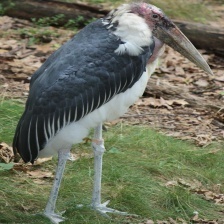
Species: MARABOU STORK
Scientific name: LEPTOPTILOS CRUMENIFER
ImageNet parent category: white_stork